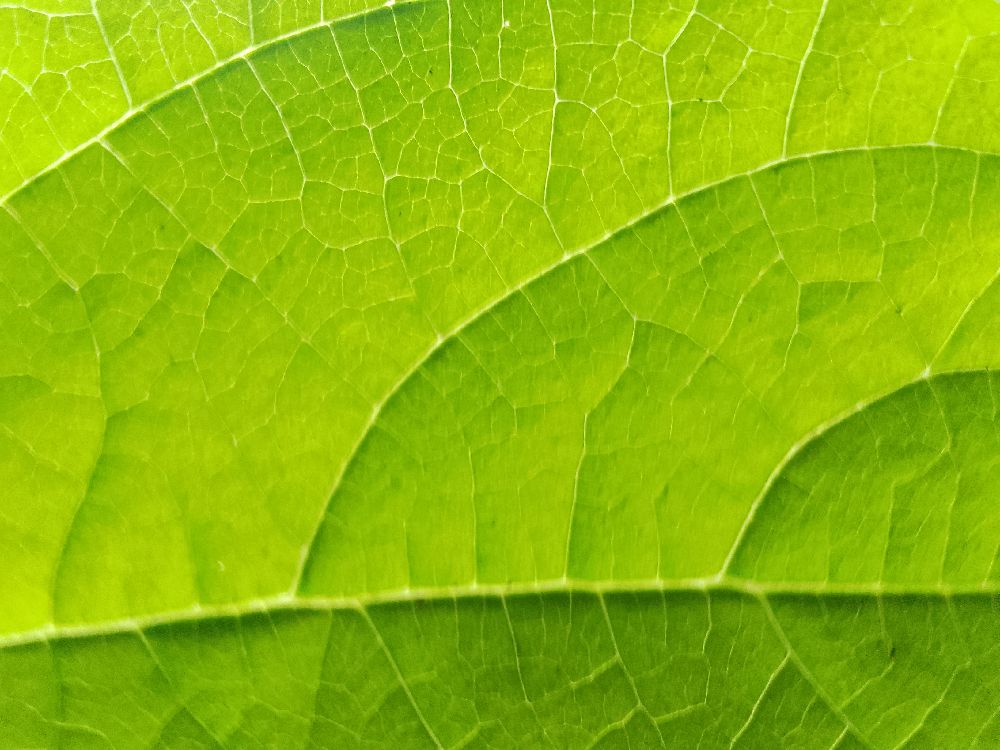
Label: healthy